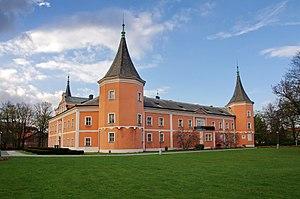
Sokolov est une ville de la région de Karlovy Vary, en Tchéquie, et le chef-lieu du district de Sokolov. Sa population s'élevait à 23 033 habitants en 2020.